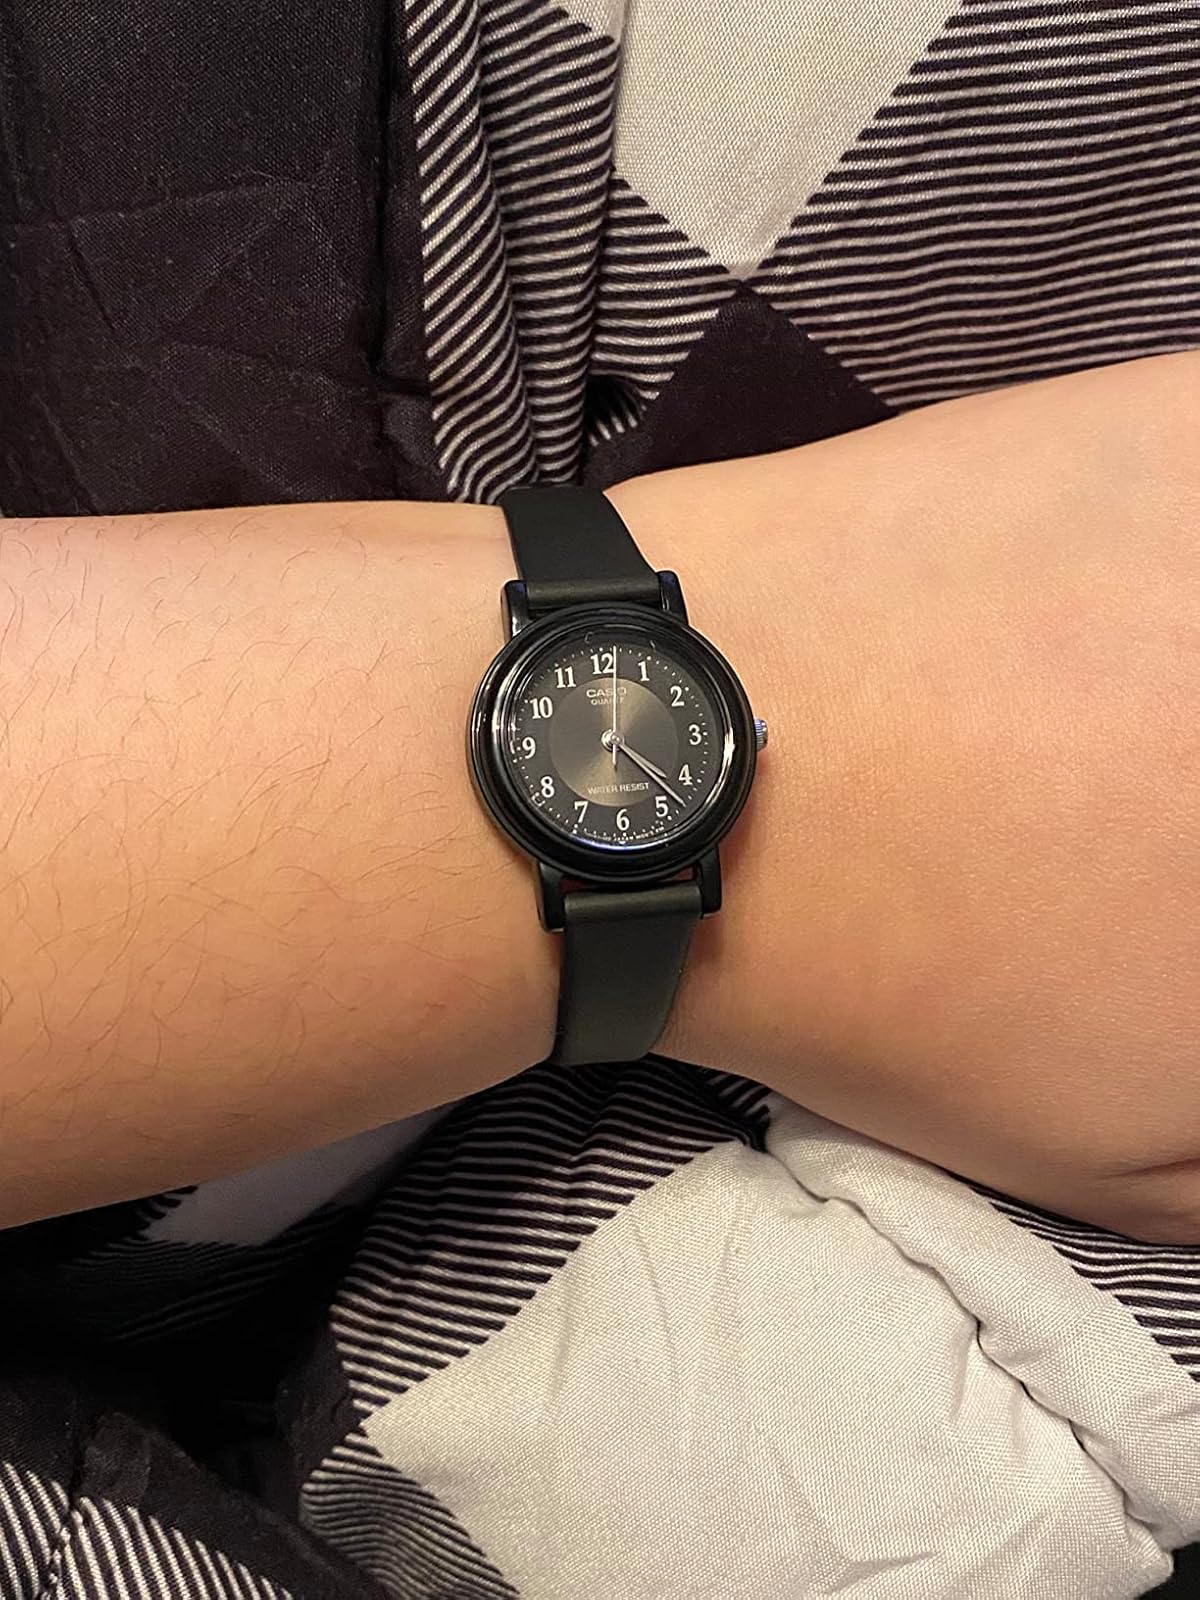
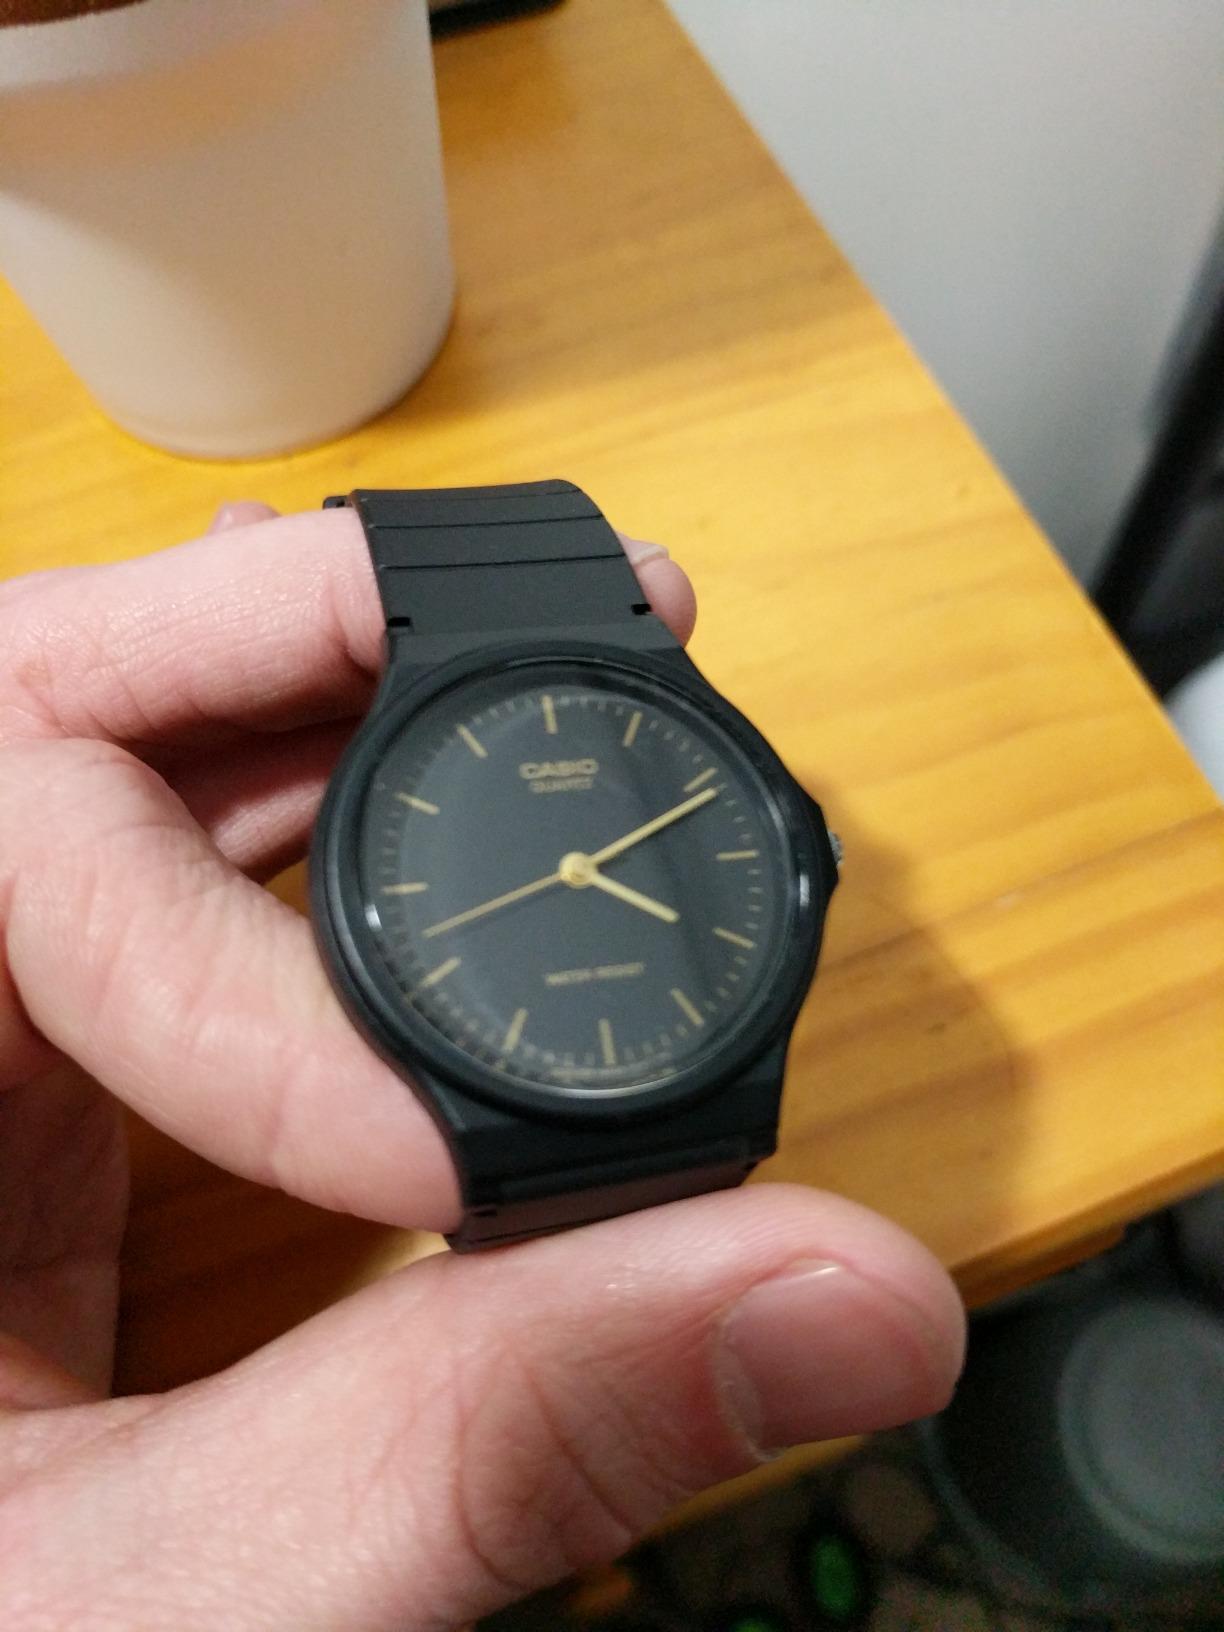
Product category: accessories_watch
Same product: no